Bender, Moldova

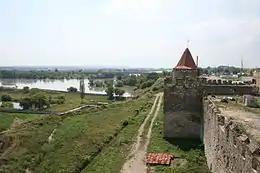
The remnants of fortress walls with the Dniester River in the background

The town was first mentioned as an important customs post in a commerce grant issued by the Moldavian voivode Alexander the Good to the merchants of Lviv on 8 October 1408. The name "Tighina" is found in documents from the second half of the 15th century. Genoese merchants used to call the town "Teghenaccio". The town was the main Moldavian customs point on the commercial road linking the country to the Crimean Khanate. During his reign of Moldavia, Stephen III had a small wooden fort built in the town to defend the settlement from Tatar raids.